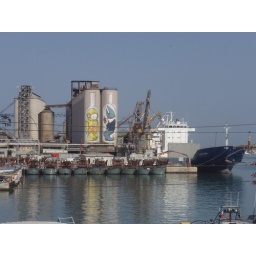
A kid in a diving suit with lobster hands, left. A fish in a shirt with hands together prayer position, right.